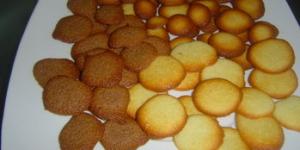
galletas facilitas